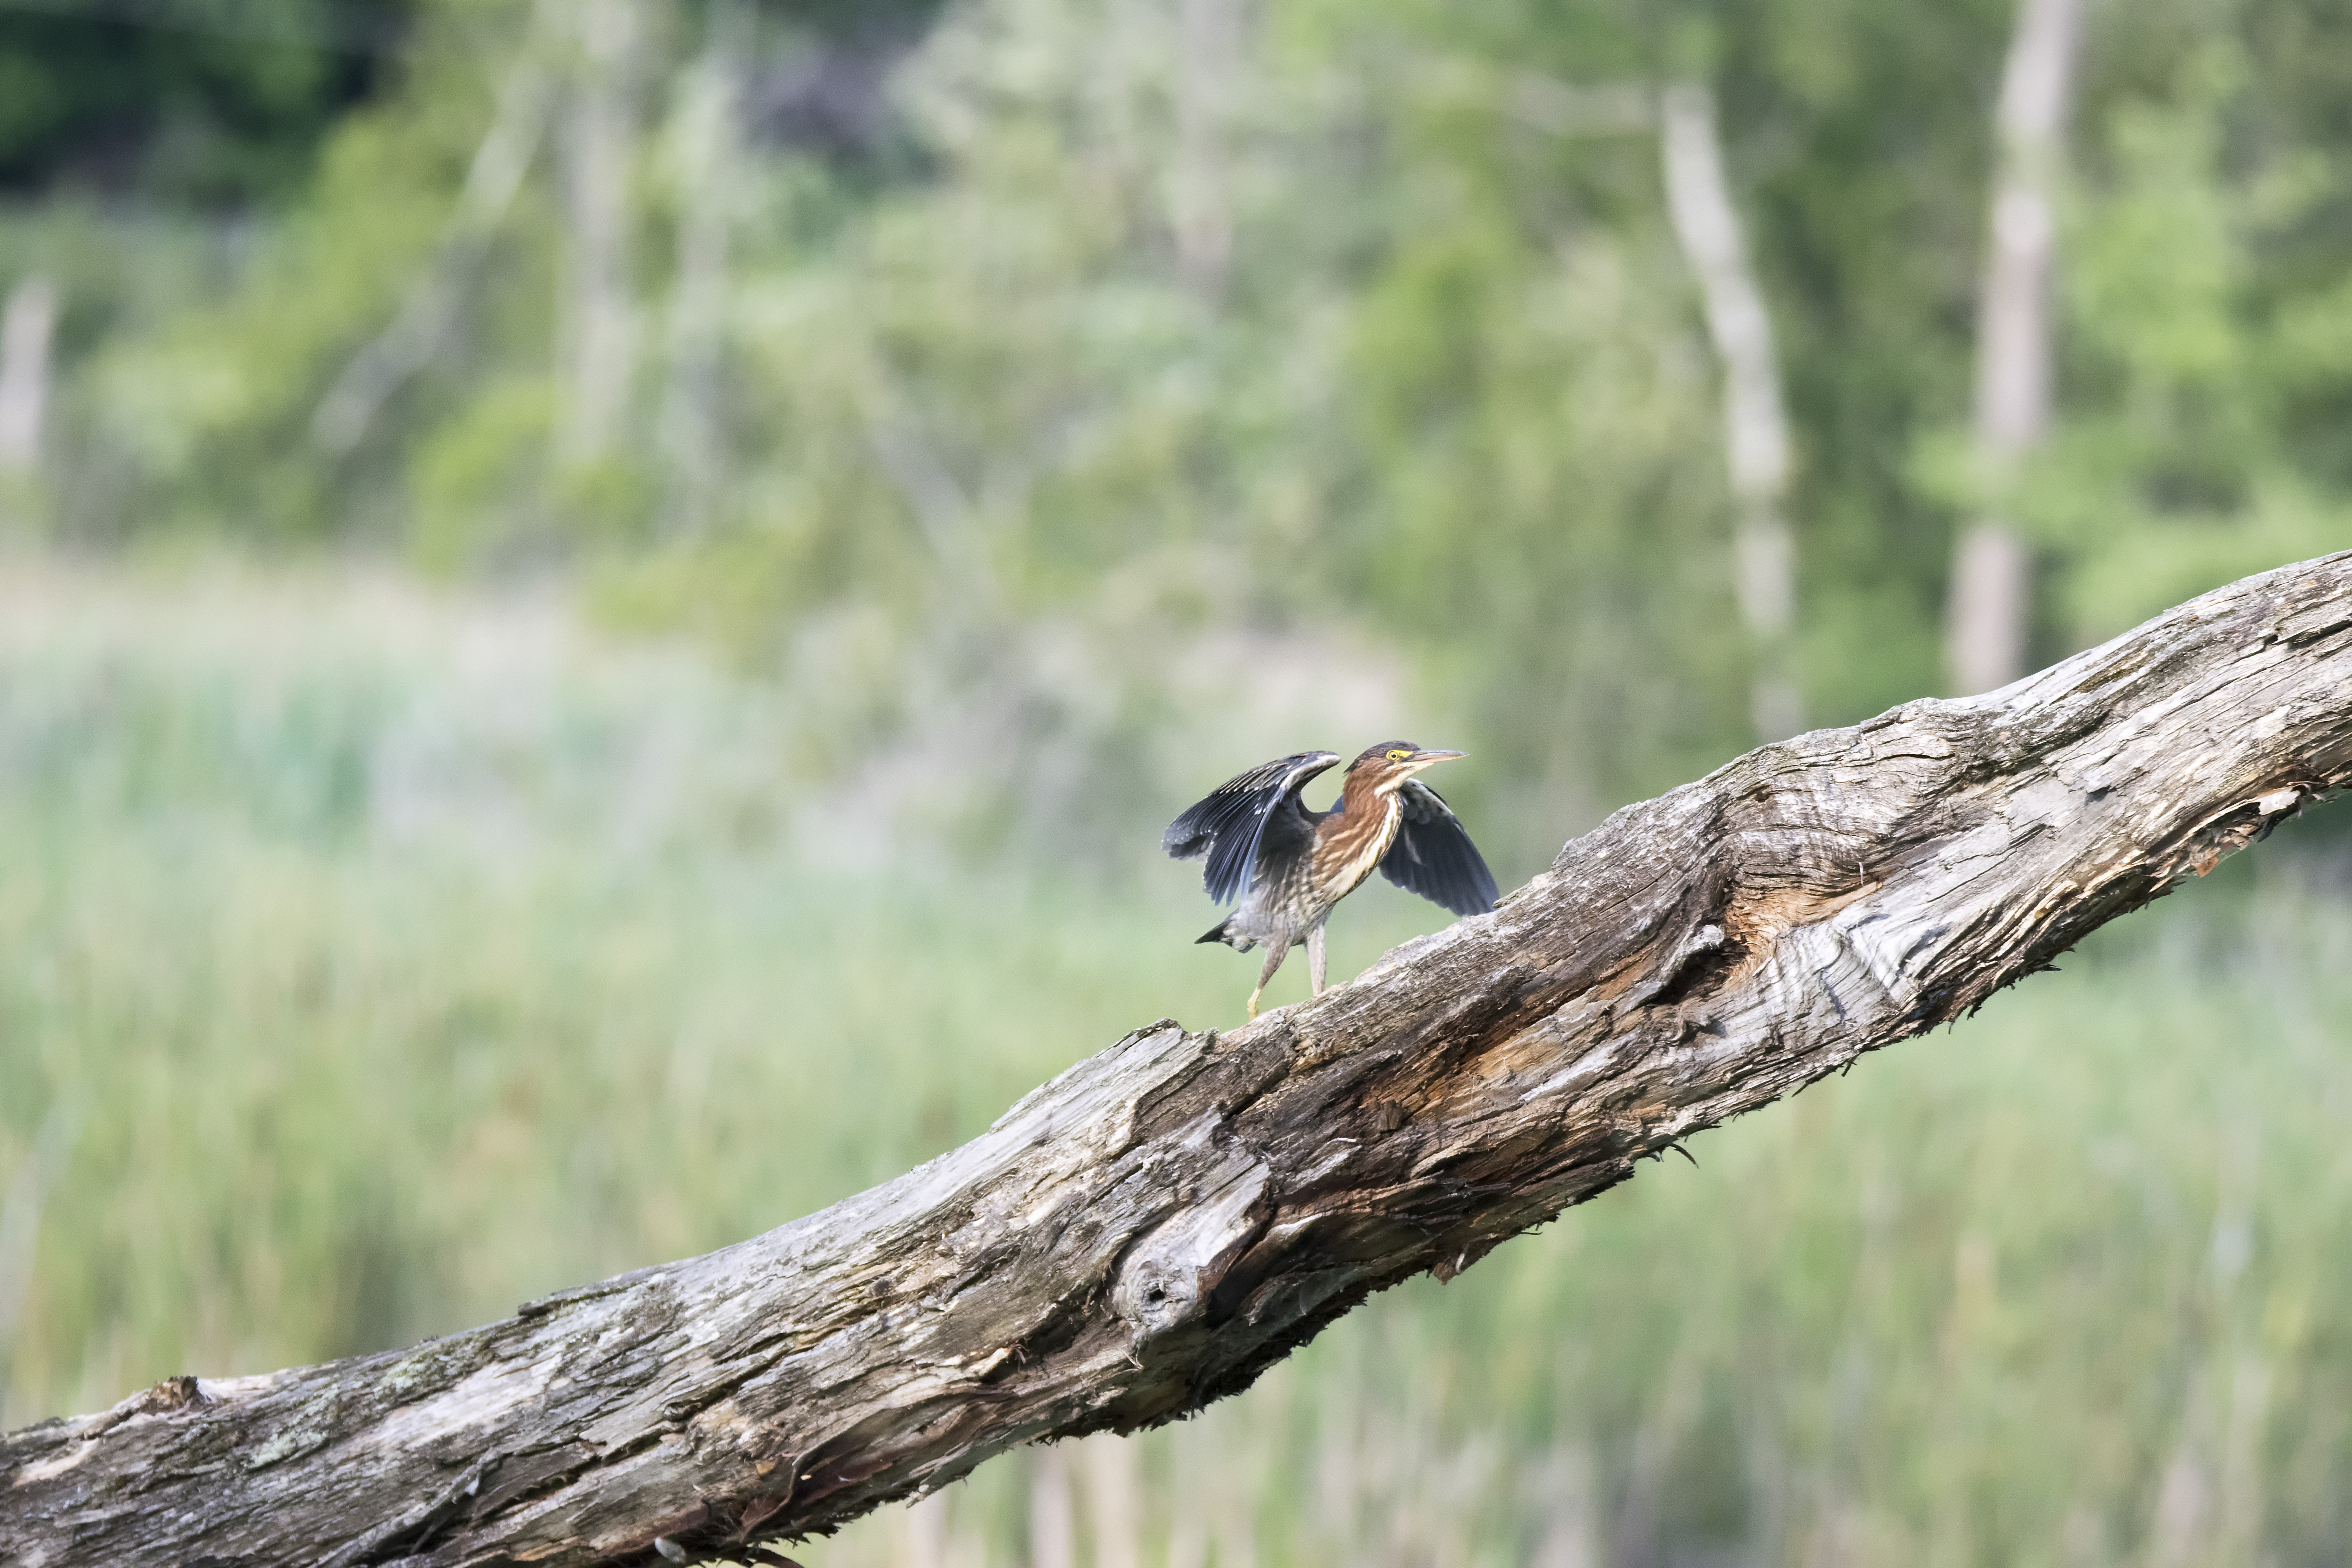
tree, nature, branch, bird, wildlife, green, fauna, canada, vert, quebec, heron, sherbrooke, oiseau, perching bird